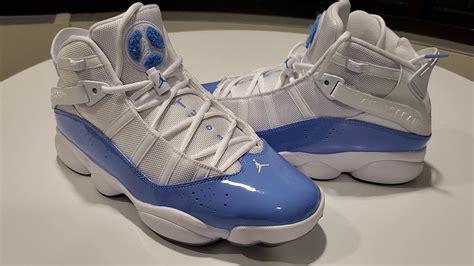
Brand: Jordan
Model: 6 Rings